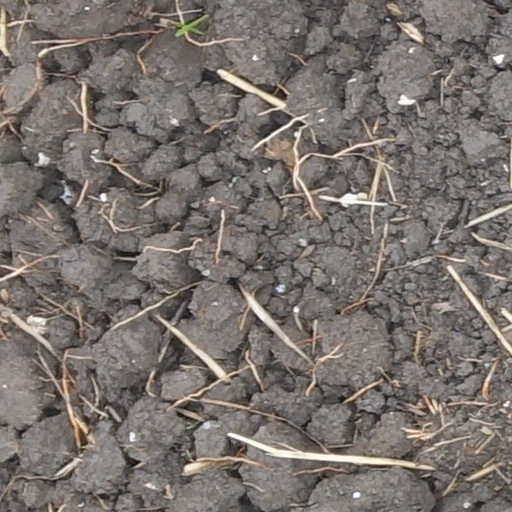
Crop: wheat